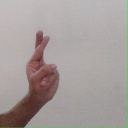
अक्षर: र